Question: Please indicate a possible affordance area of the book that can be used for holding
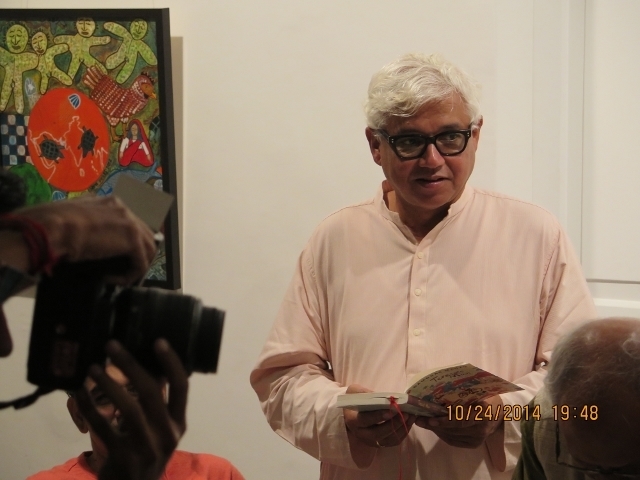
Answer: [327.5, 339.5, 516.5, 431.5]